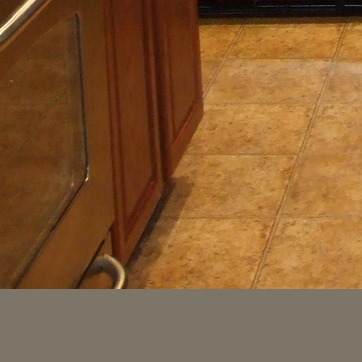
Material: tile